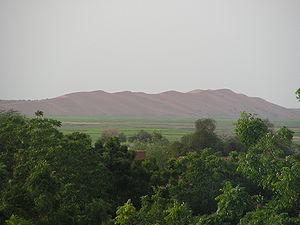
La dune rose est une attraction de la ville de Gao, Mali située à seulement 5 km de cette ville, c'est la première d'une série de dunes s'étendant le long des rives du fleuve Niger, jusqu'à Toubouctou situé 400 km plus loin.